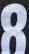
Number: 8